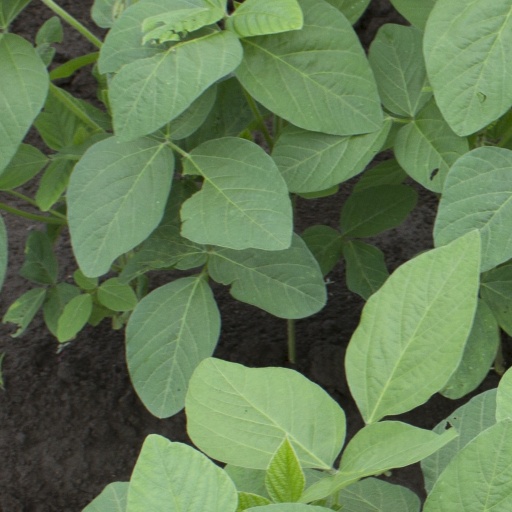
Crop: soybean